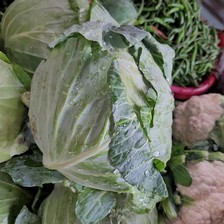
Label: others